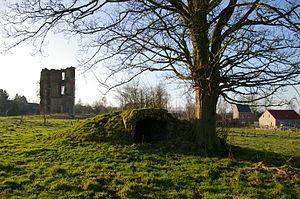
Ormeignies est une section de la ville belge d'Ath située en Région wallonne dans la province de Hainaut.